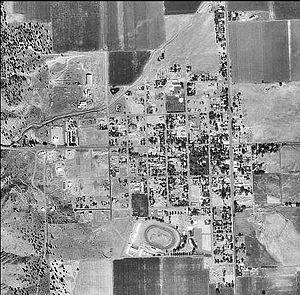
Cerdaville est une localité du comté de Modoc, dans l'État de Californie.